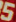
Number: 5